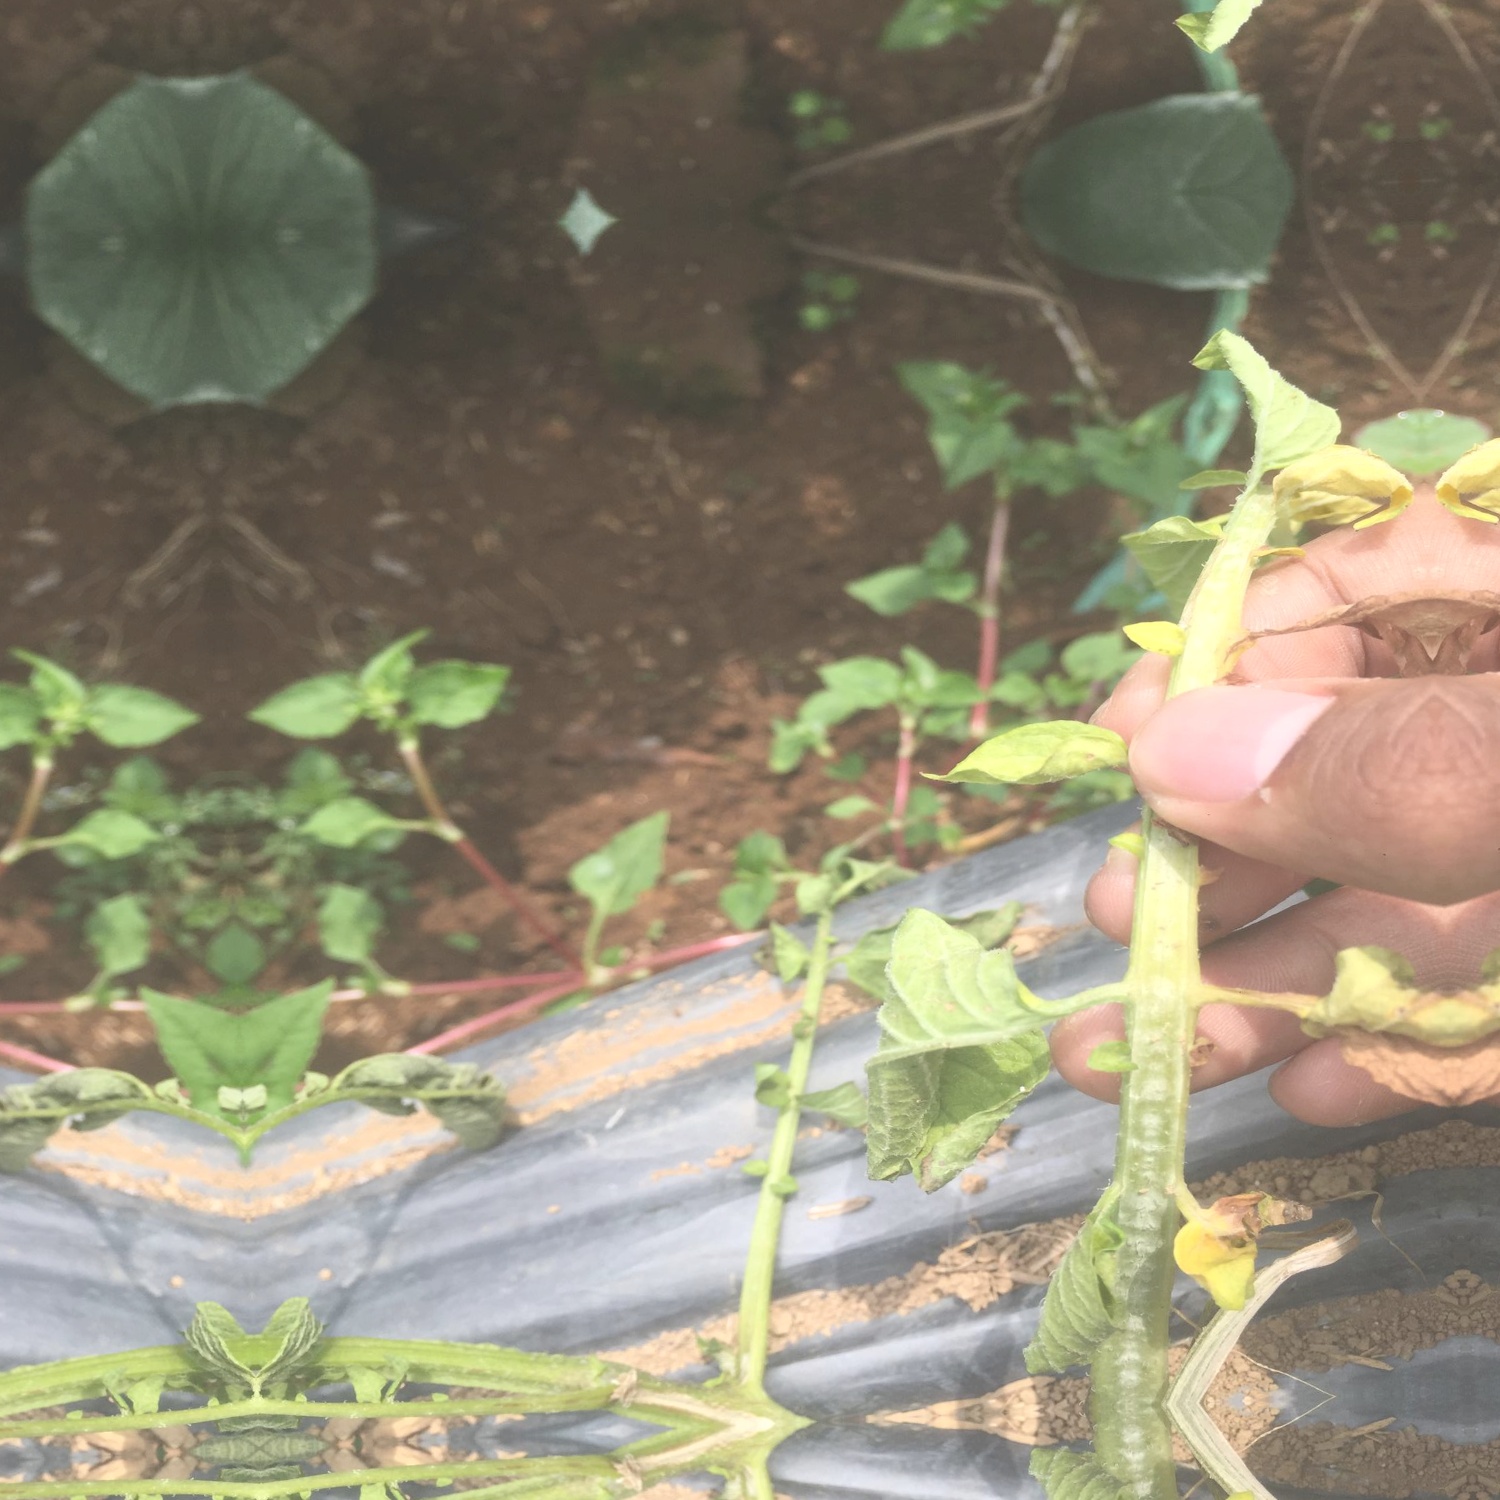
Etiqueta: Pudricion_Parda